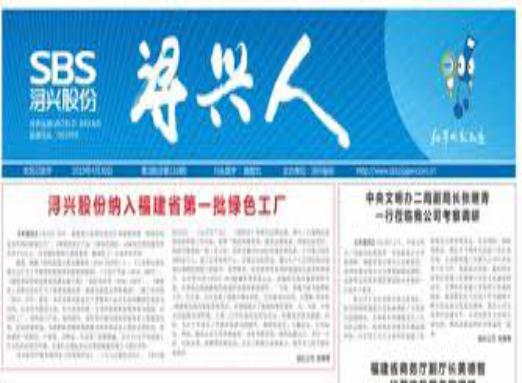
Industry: Others